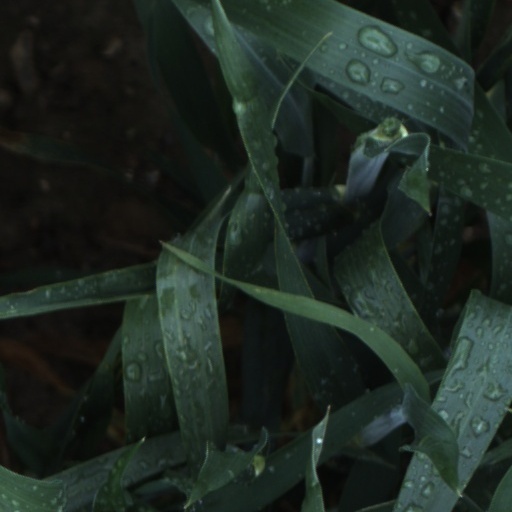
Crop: wheat